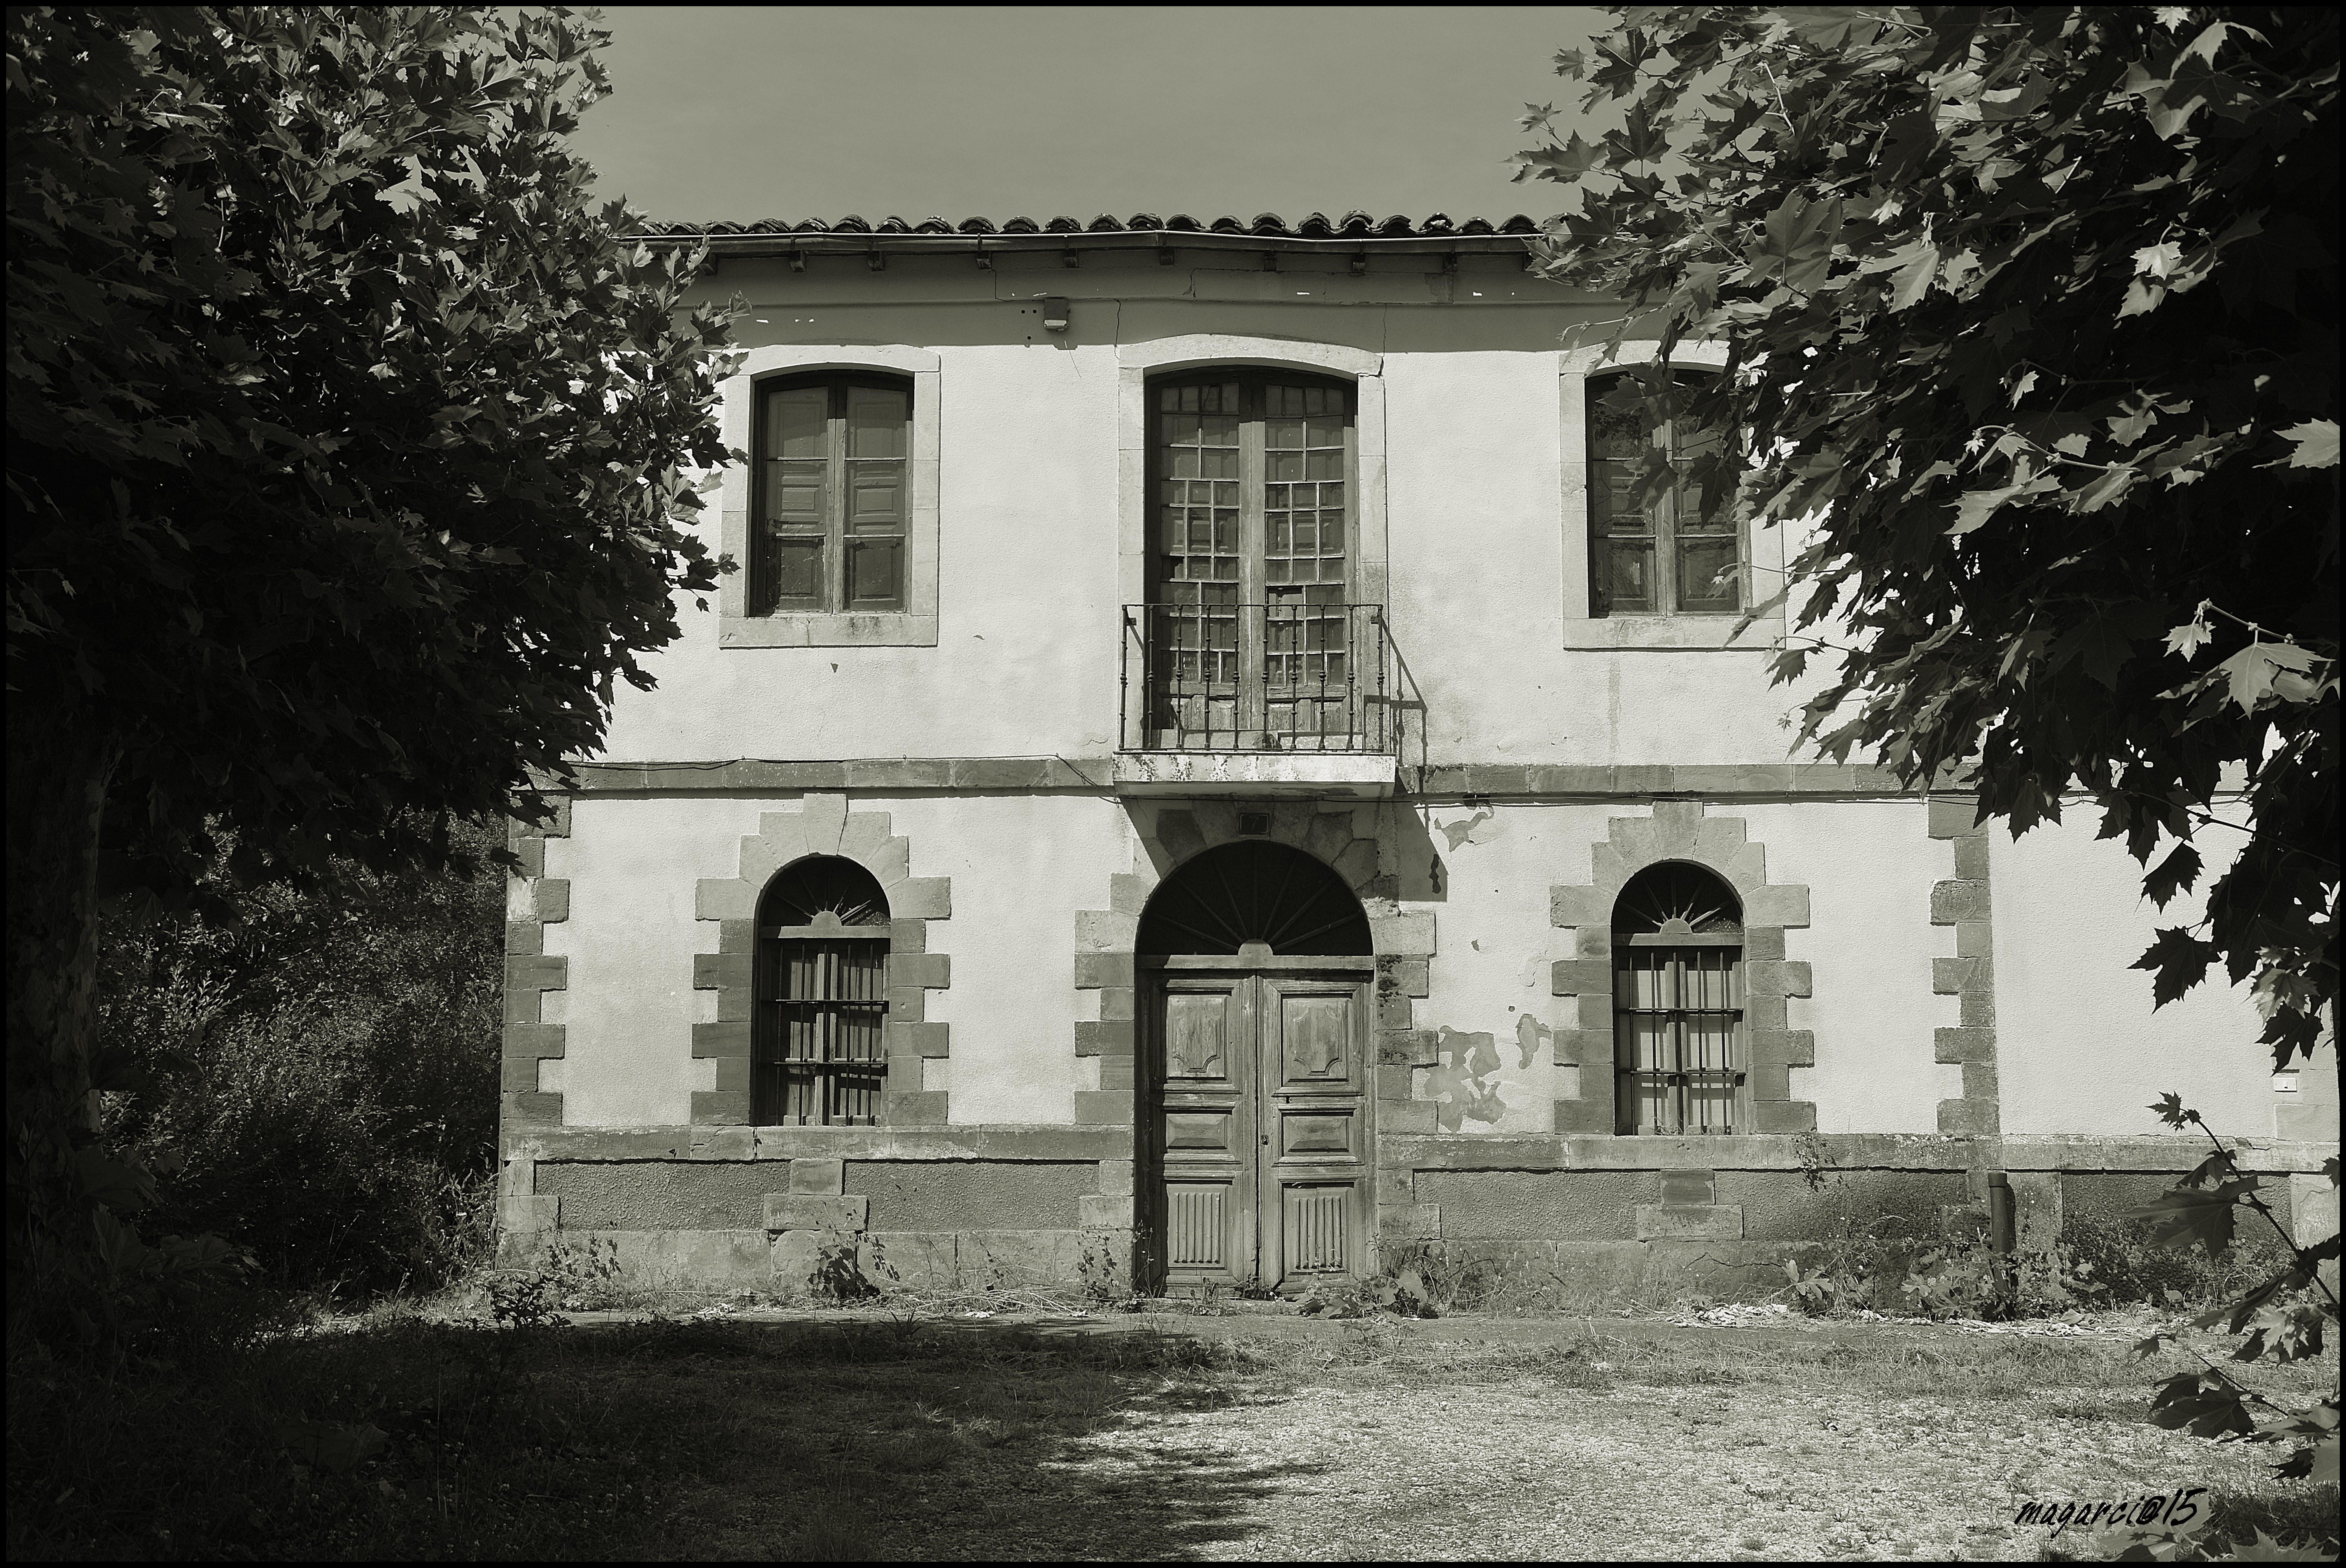
black and white, architecture, white, mansion, house, building, home, facade, chapel, monochrome, ruins, history, verano2015, estate, monochrome photography, ancient history